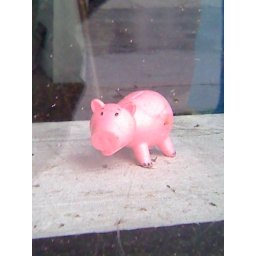
in the window overlooking the &amp;quot;Bakin&amp;quot; sign